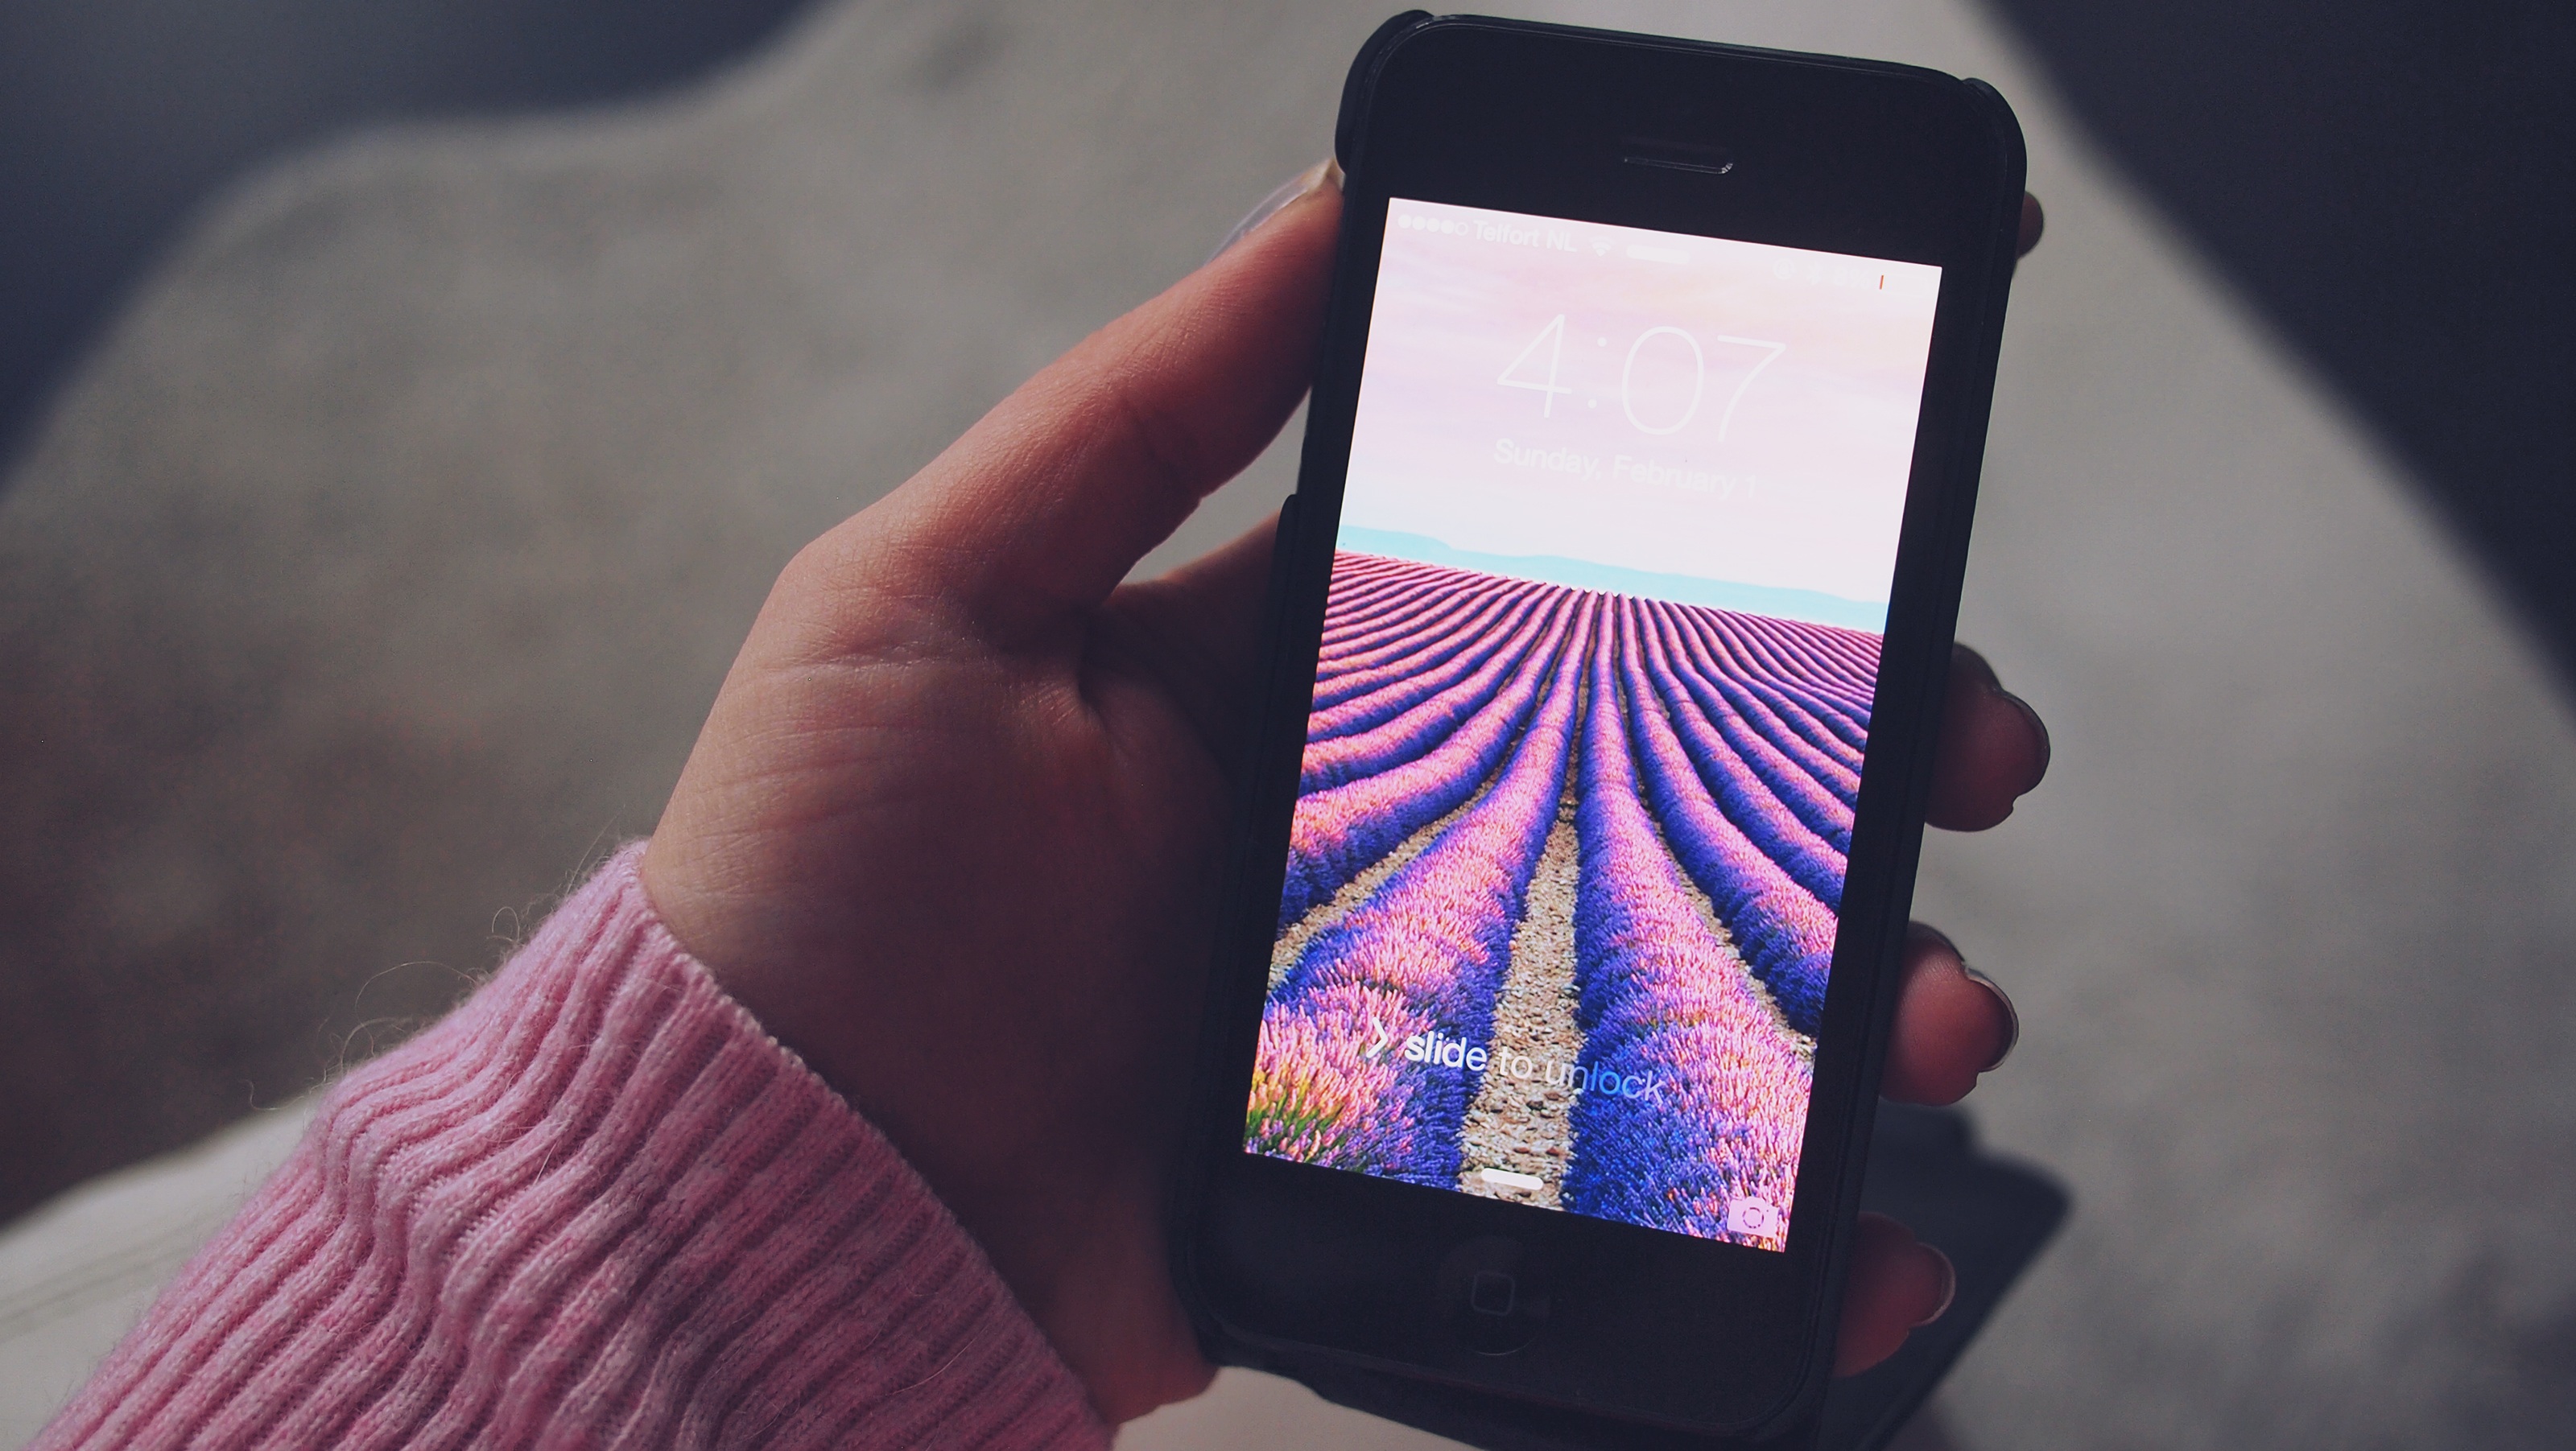
iphone, mobile, hand, screen, technology, white, purple, red, color, gadget, blue, black, pink, arm, mobile phone, art, cell, portable communications device